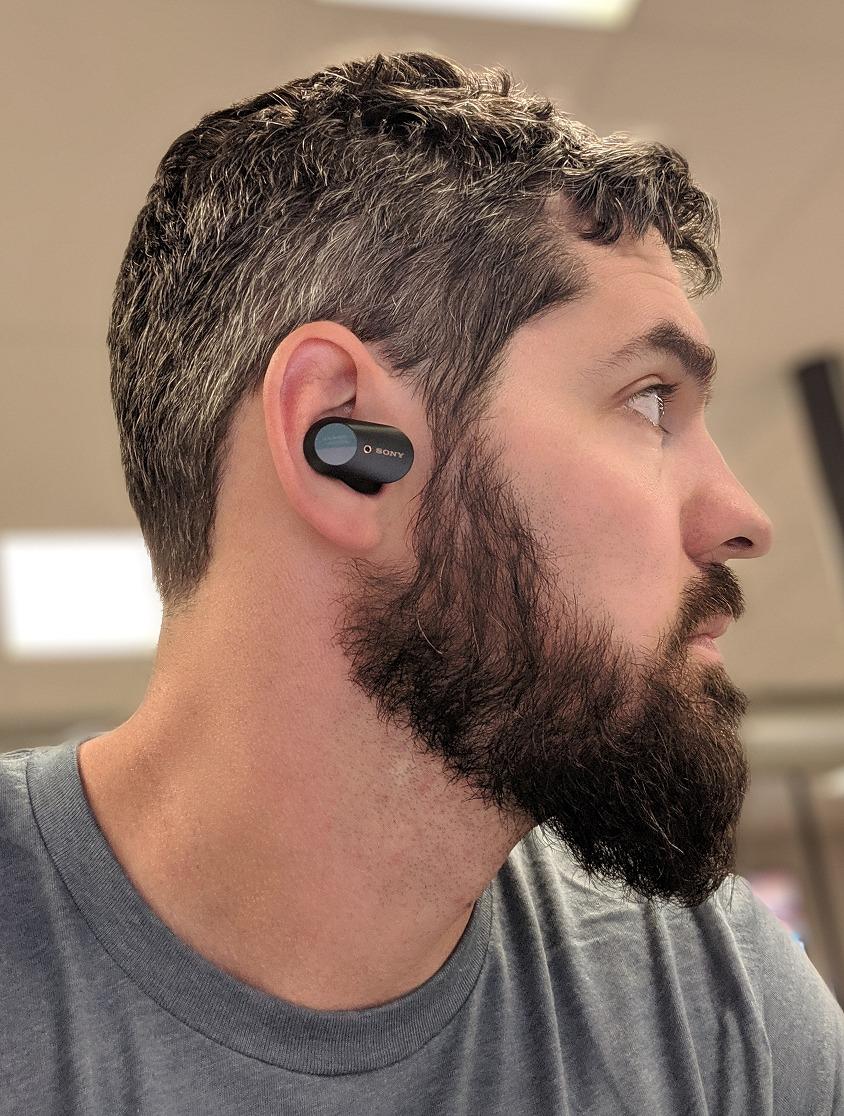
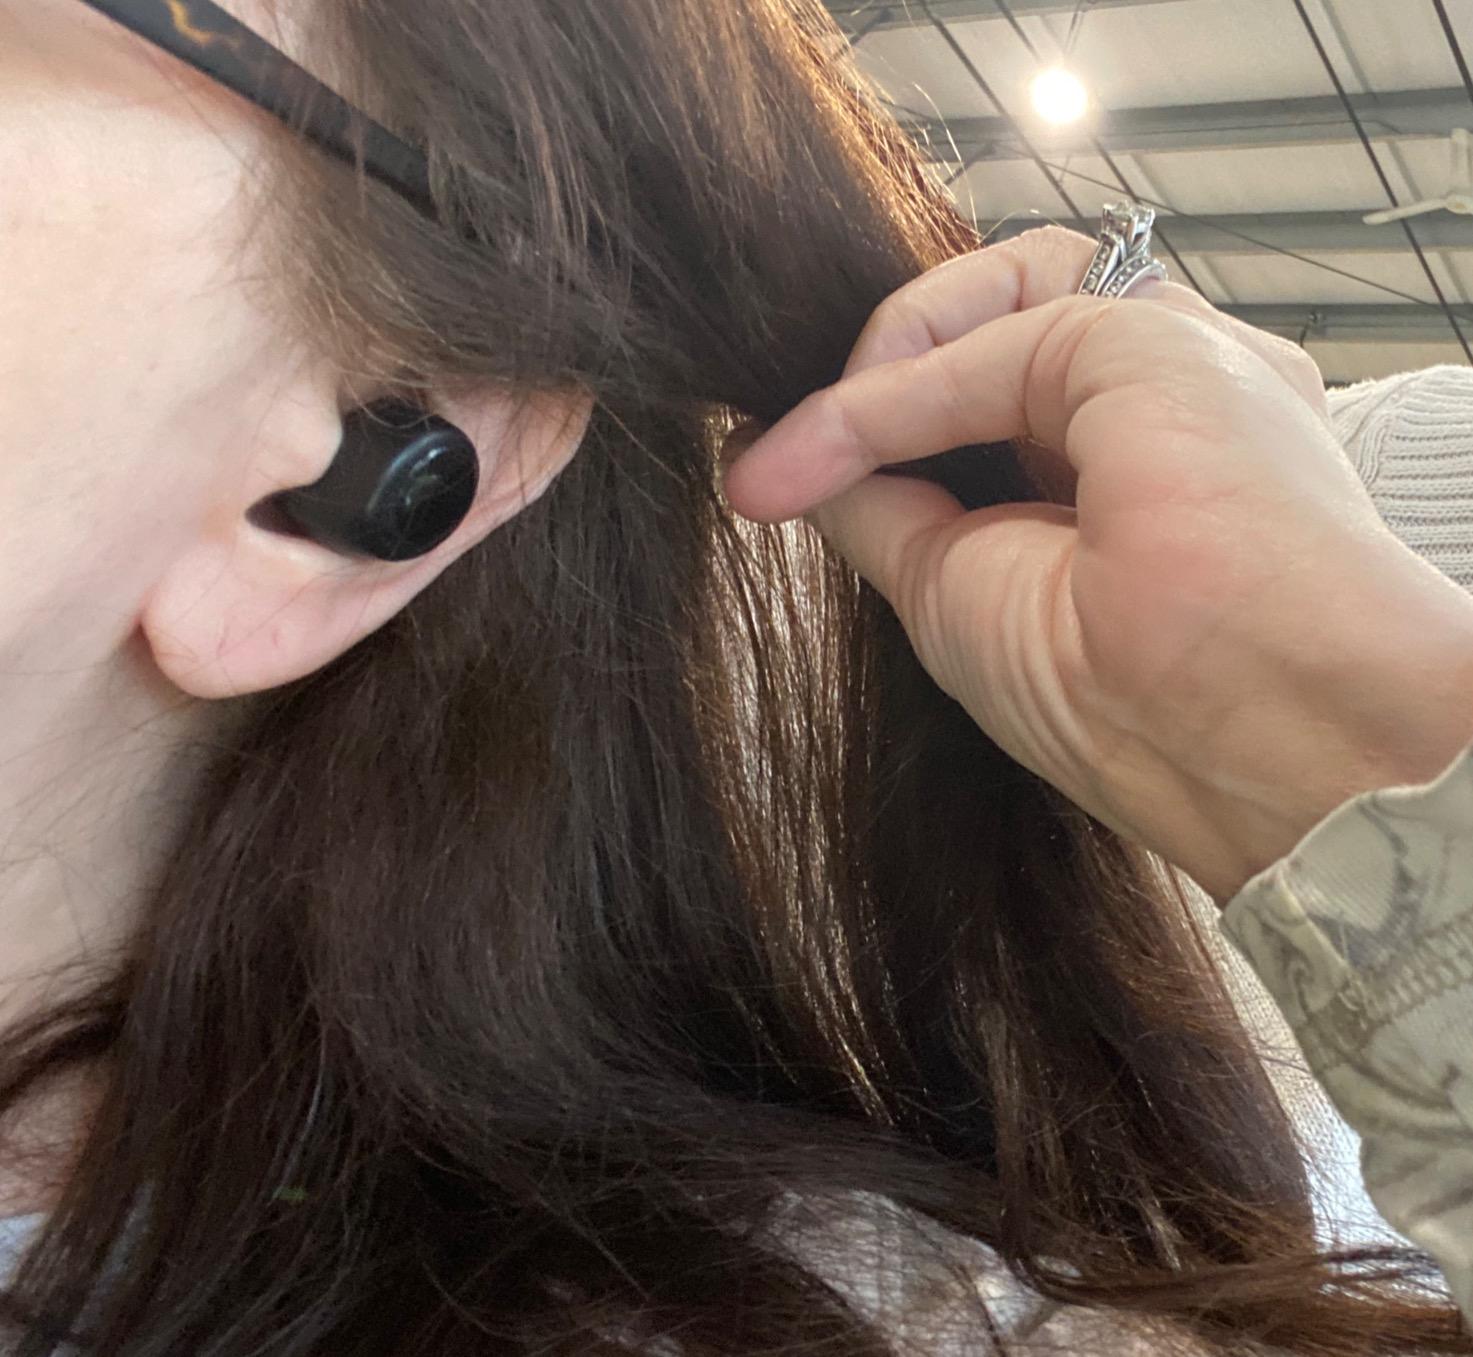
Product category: earbuds
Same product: no